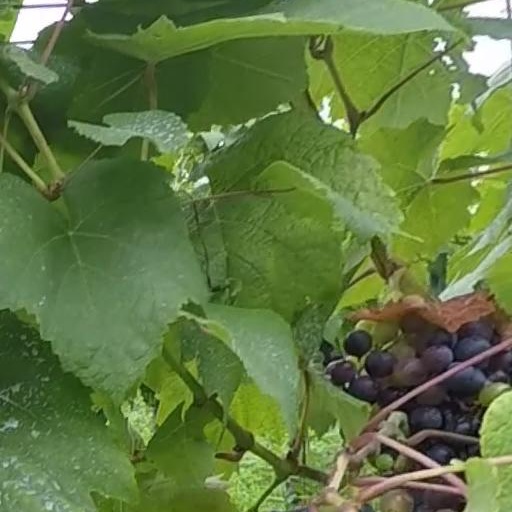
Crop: grape